Winthrop, Western Australia

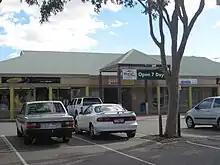
Winthrop Village Shopping Centre

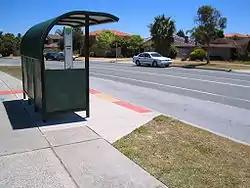
A covered bus stop in Winthrop. This is located outside of Winthrop primary school. It is a timed stop for the 504 and 940 routes.

Winthrop is bordered by 3 major roads: Leach Highway to the north, Murdoch Drive to the east, North Lake Road to the west and Somerville Boulevard to the south, which connects North Lake Road to Murdoch Drive.